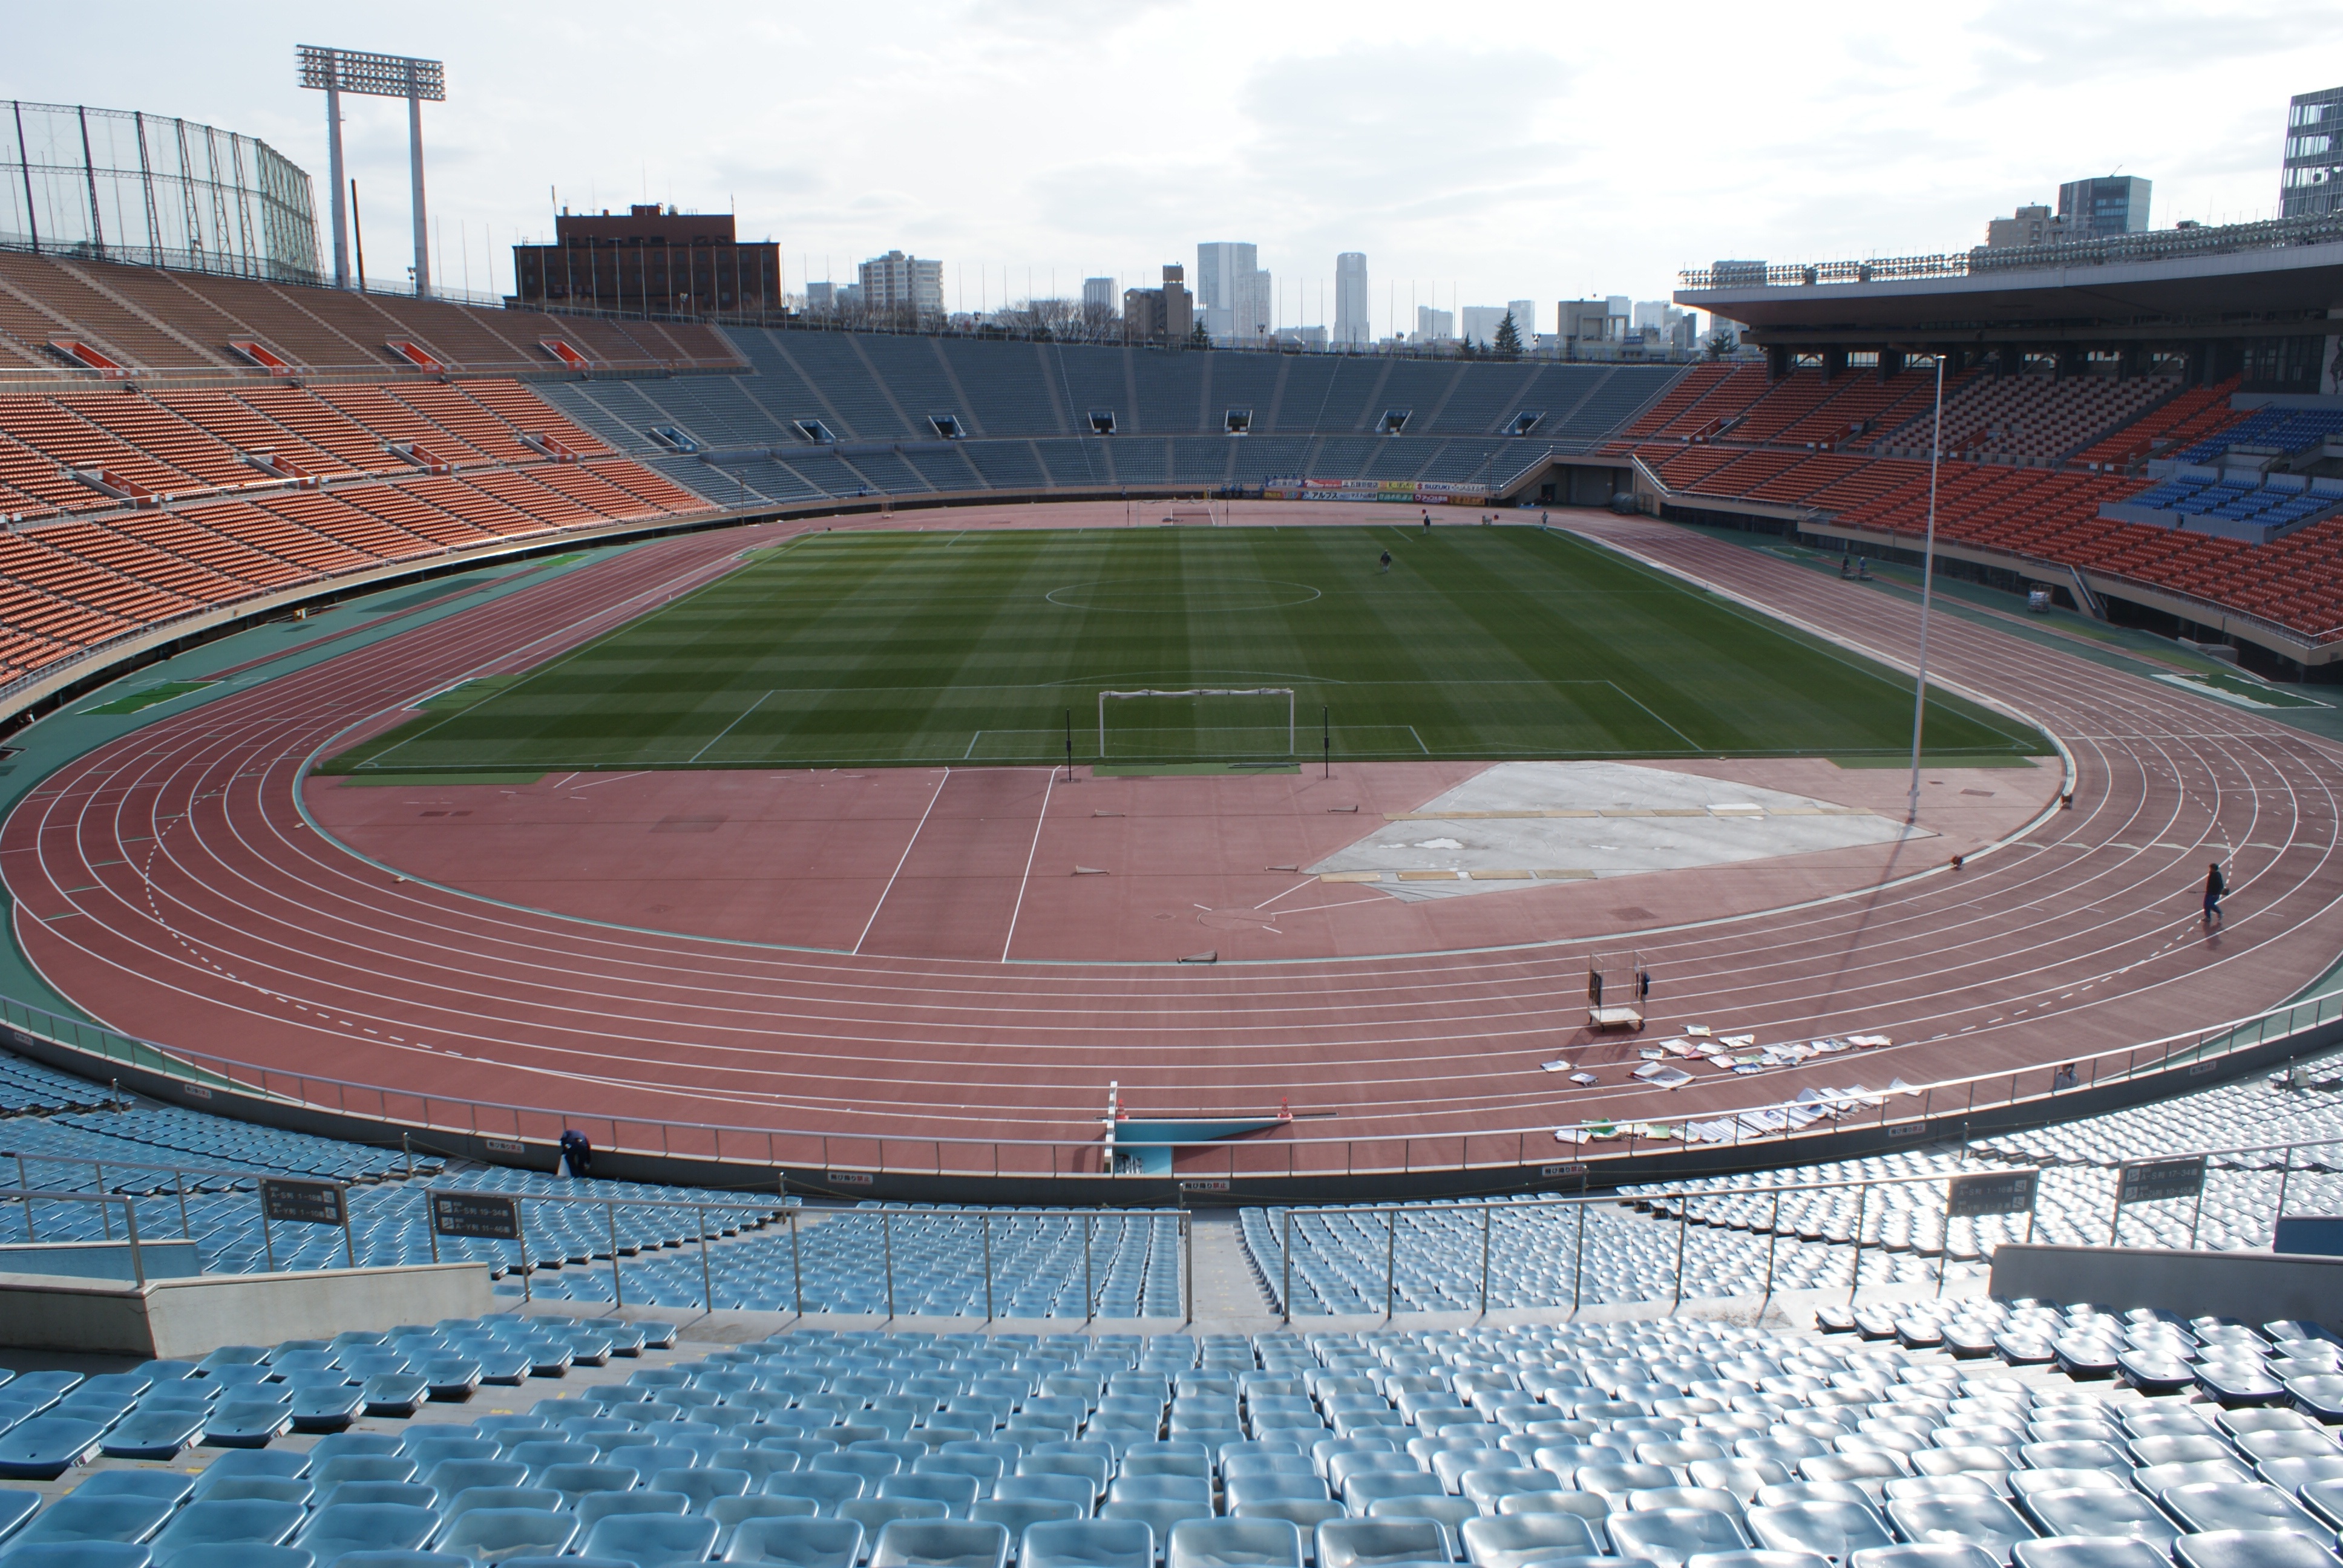
structure, sport, empty, football, stadium, baseball field, spotlight, grandstand, sit, chairs, arena, series, bullring, olympic stadium, football stadium, sector, baseball park, geographical feature, sport venue, soccer specific stadium, leisure centre, lighting pole, after the game